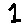
Label: 1